Union Station (Toronto)

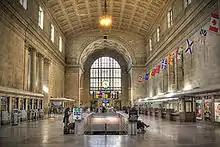
Union Station's ticket lobby, or "Great Hall", is lit with diffused natural light from clerestory windows throughout the lobby.

The entire space is lit with diffused natural light from clerestory windows refracted throughout the lobby. Each end of the Great Hall also features four-storey tall arched windows, based on those of Roman baths.